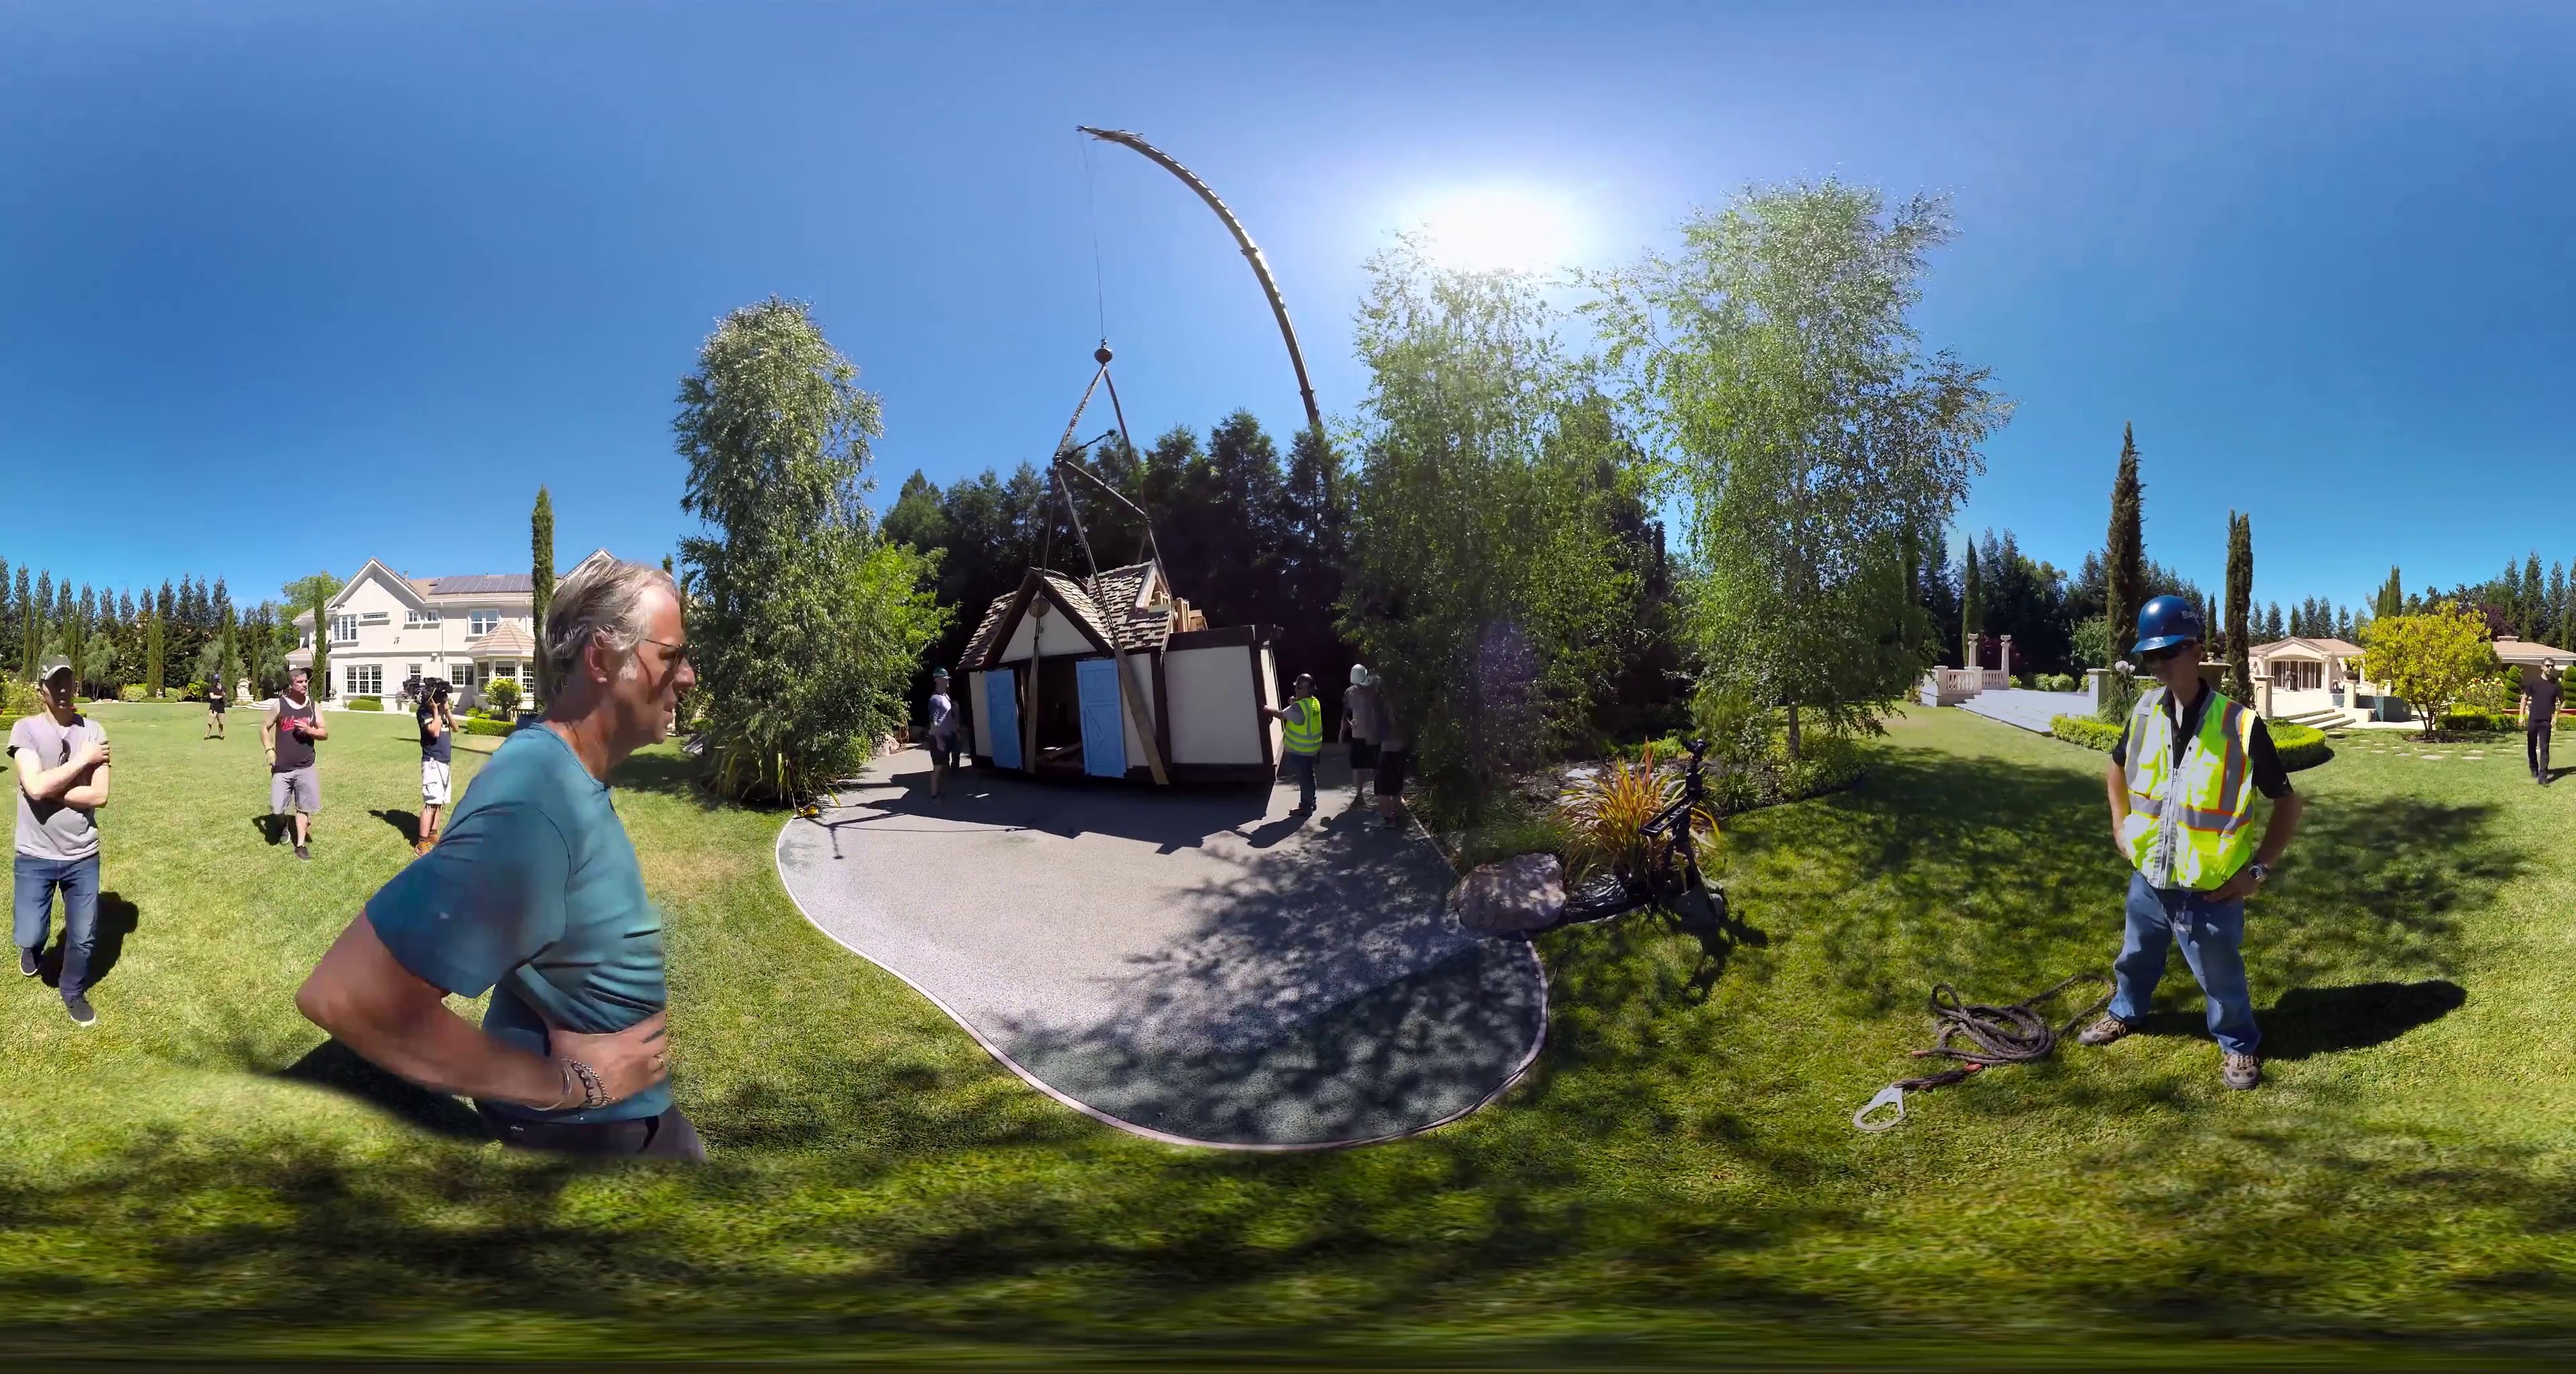
Referred object: the person in a yellow safety vest and blue hard hat

Referred object: turn slightly left to see the shed that is being lifted

Referred object: the worker in a yellow vest opposite the man in the teal shirt